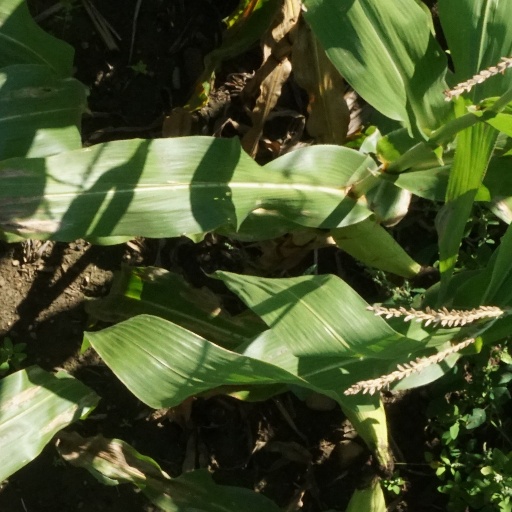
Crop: maize; corn